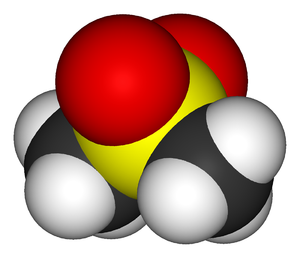
Metylsulfonylmetan
Struktur.
Metylsulfunylmetan er en organosvovlforbindelse med molekylformelen (CH₃)₂SO₂.. Det kendes også under flere andre navne heriblandt DMSO₂ methylsulfon og dimethylsulfon. Det farveløse faste stof indeholder en sulfonylgruppe, og kemisk er det relativt inert. Det findes naturligt i visse primitive planter og er til stede i små mængde i mange slags fødevarer, men forhandles også som kosttilskud.